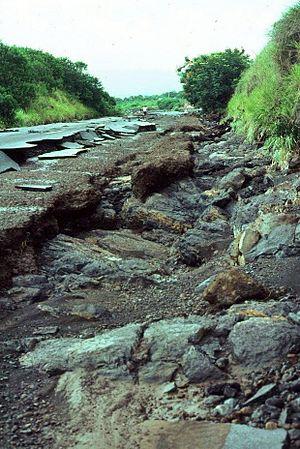
Vue du boulevard Bank à Saint-Pierre après le premier passage du cyclone Hyacinthe, Réunion, France
Le cyclone Hyacinthe est un cyclone tropical en activité en janvier 1980 dans l'océan Indien sud-ouest. Il a touché Maurice, La Réunion et Madagascar. Sa trajectoire chaotique le fait revenir dans des régions déjà traversées, voire fortement ralentir ce qui le fait stagner au-dessus des mêmes régions pendant plusieurs jours. Ainsi, la pluviométrie abondante, notamment à la Réunion, constitue des records mondiaux toujours en vigueur plus de trente ans après leur établissement. Les pluies, qui provoquent des glissements de terrain, associées aux vents cycloniques, provoquent la mort d'au moins 25 personnes et de lourds dégâts.